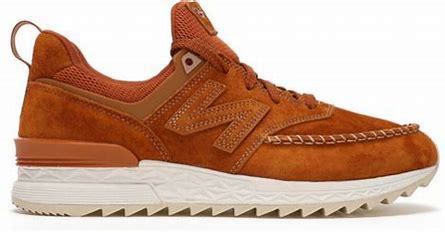
Brand: New
Model: Balance New Balance 574 Marathon